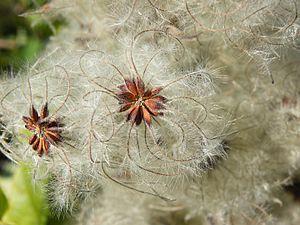
Infrutescence sèche de clématite flambante.